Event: Nepal Earthquake
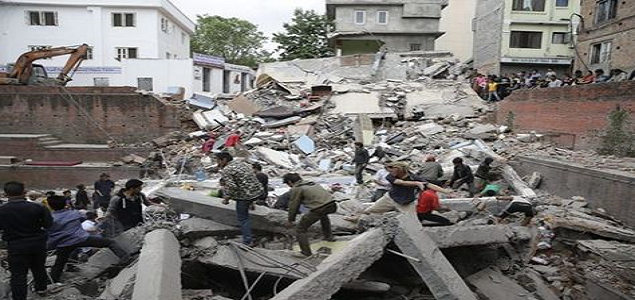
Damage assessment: damage